Kim Guadagno

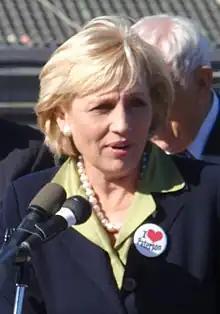
Guadagno in 2011

Kimberly Ann Guadagno ("née" McFadden; born April 13, 1959) is an American lawyer and politician who served as the first lieutenant governor and 33rd secretary of state of New Jersey from 2010 to 2018.